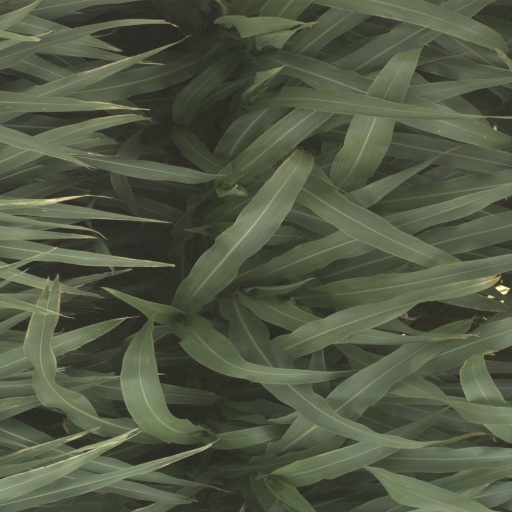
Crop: sorghum